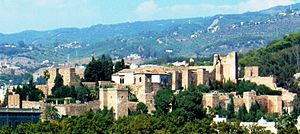
Alcazaba (Málaga)
Alcazabaen i Málaga
Alcazaba er et fæstningsværk i Málaga i det sydøstlige Spanien opført af maurerne i midten af det 11. århundrede.